Jaguar XE

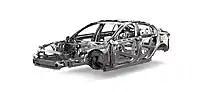
Jaguar XE structure

The XE is the first built on the Jaguar Land Rover iQ[Al] (D7a) modular platform, also used for the second generation Jaguar XF (X260) model, the Jaguar F-Pace sports utility vehicle and the Range Rover Velar. The design features double wishbone suspension at the front, with similarities to the system fitted to the XF and F-Type models, the rear features an entirely new subframe mounted multi-link suspension system, marketed as "Integral Link". The system is costlier to manufacture but allows for greater tuning.